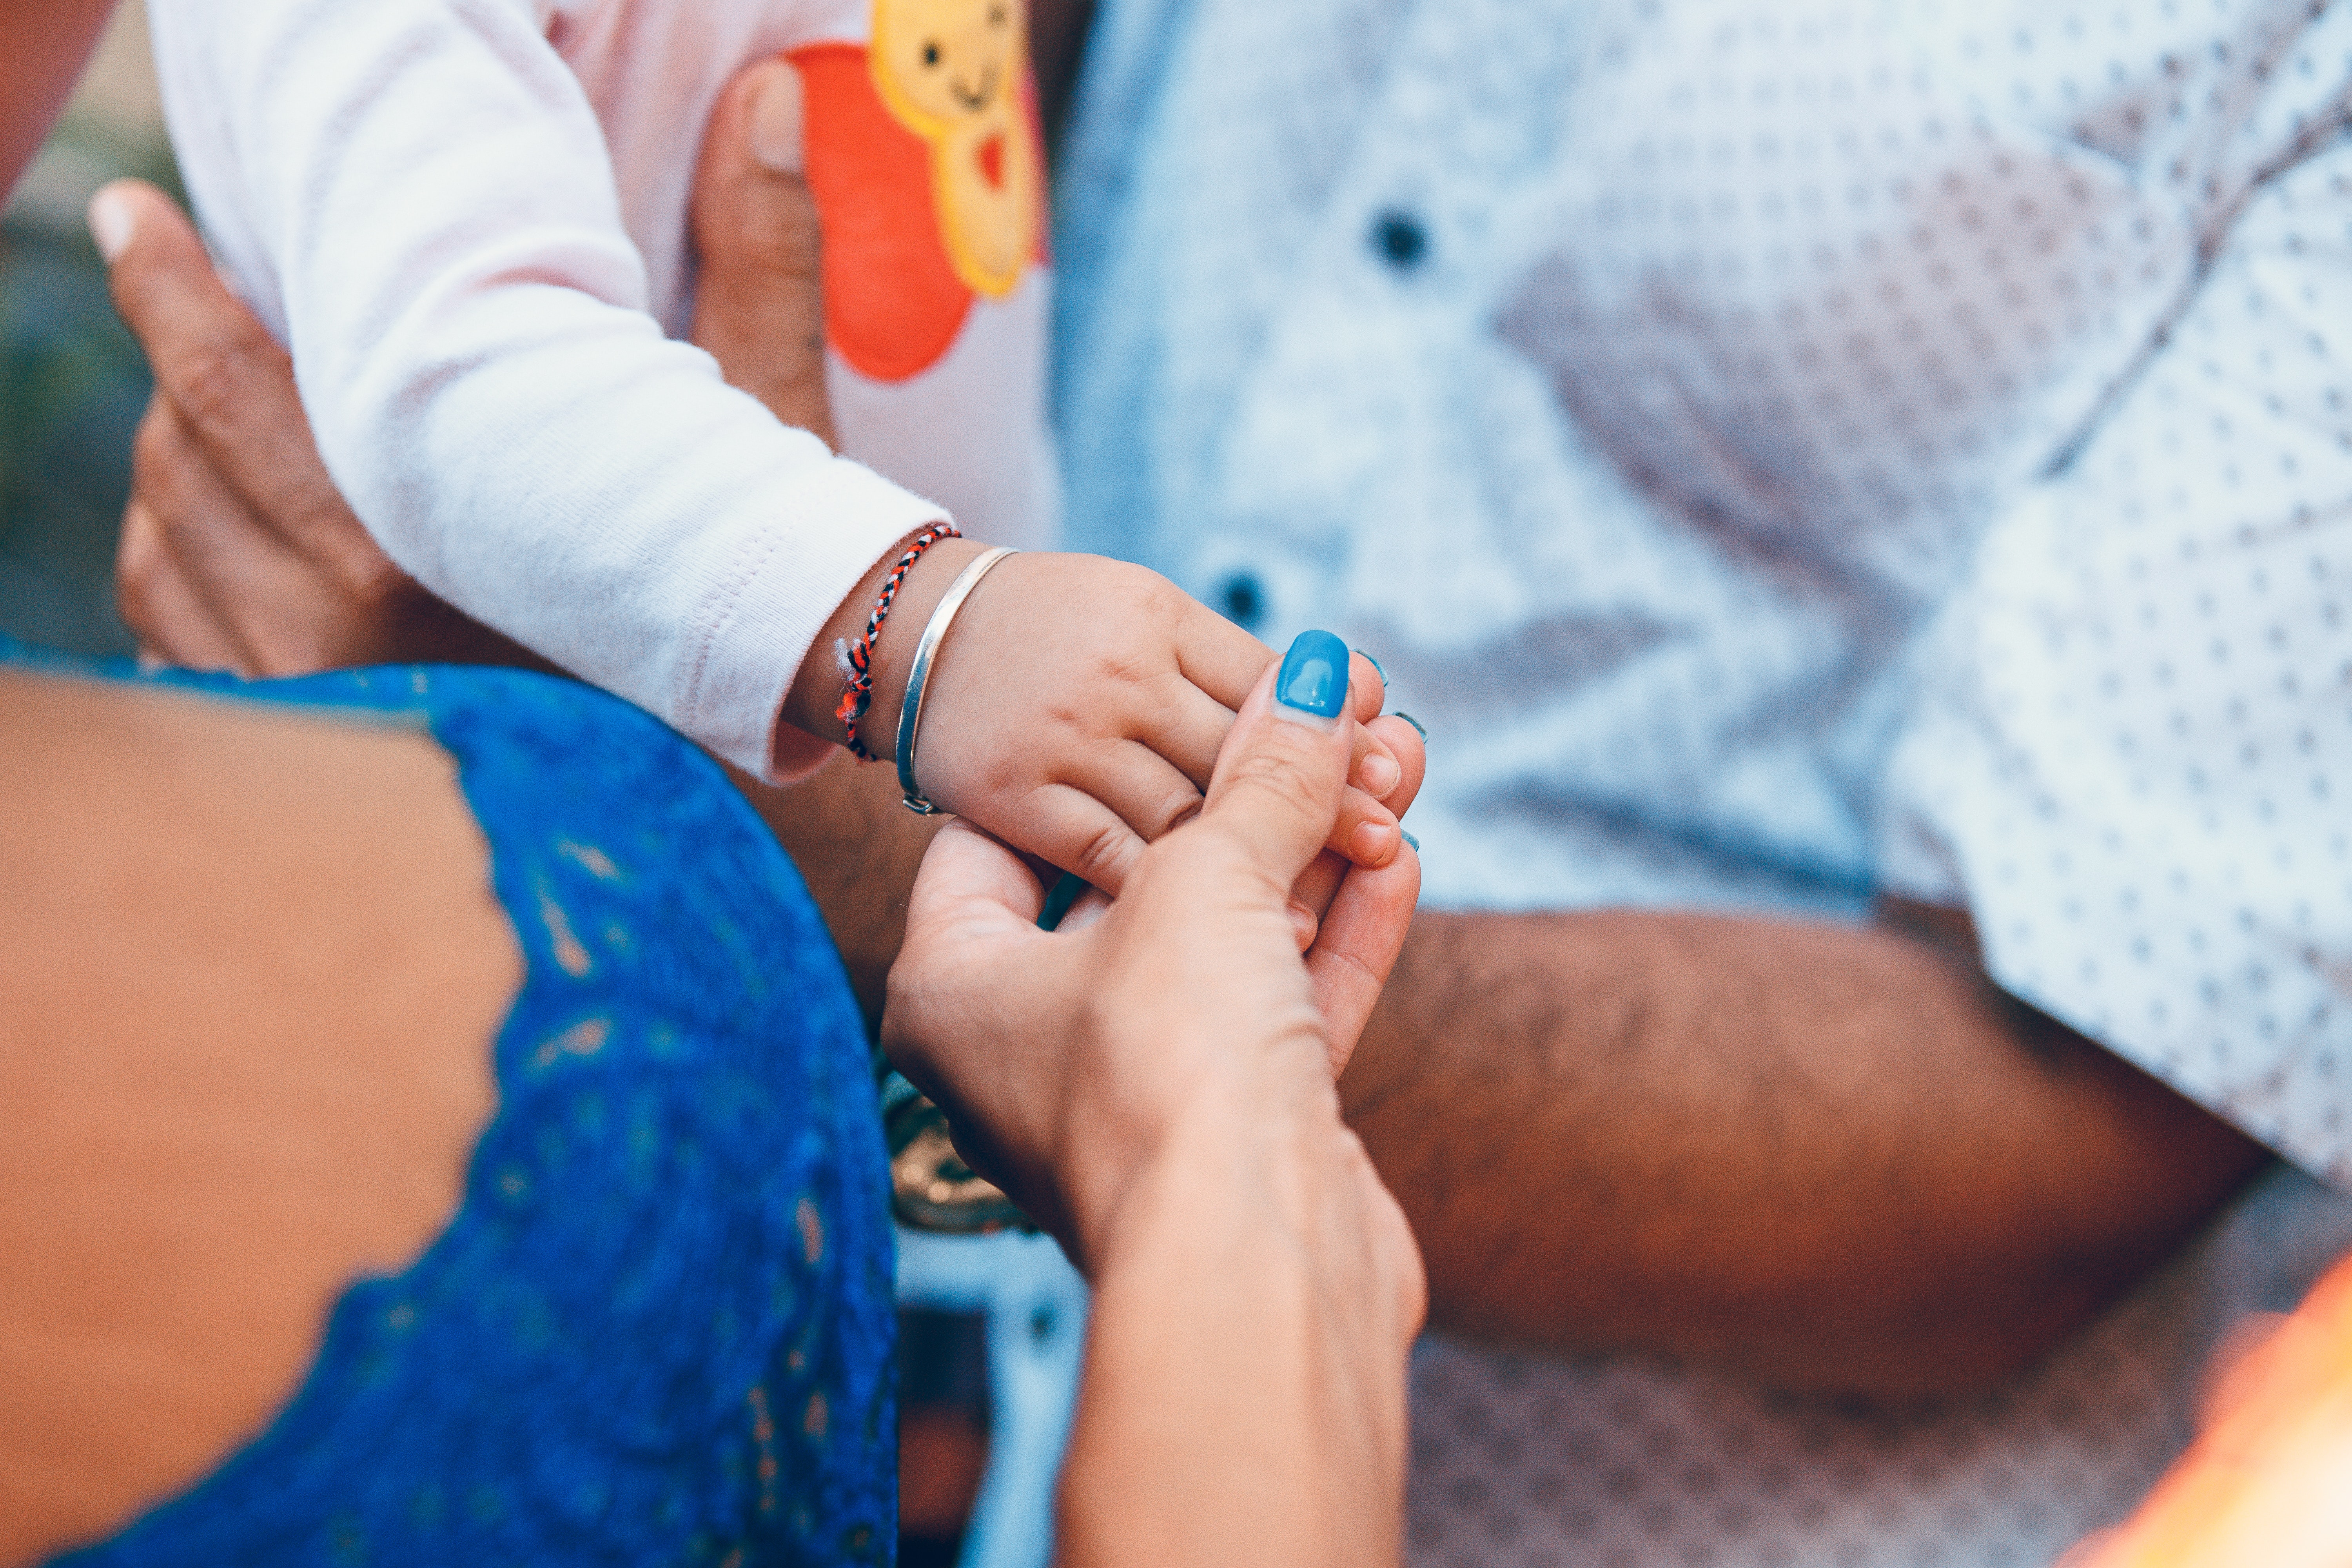
child, skin, hand, arm, finger, nail, baby, joint, gesture, wrist, birth, elbow, toddler